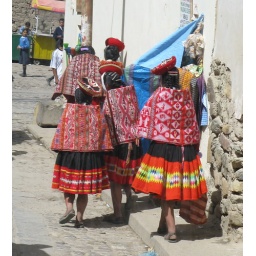
Women dressed in their finest for Peruvian Independence Day - Ollantaytambo. Taken through bus window